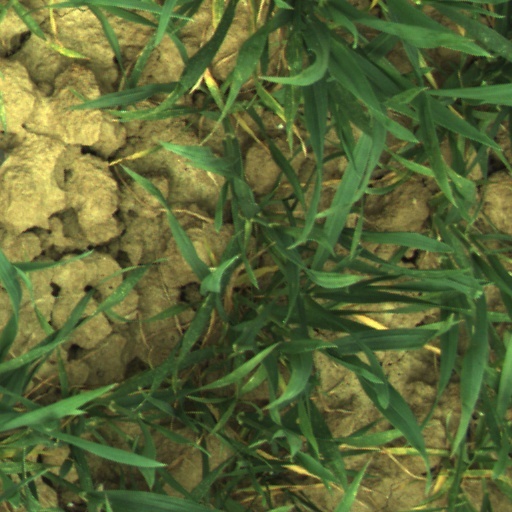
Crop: wheat